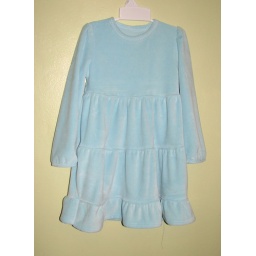
tiered dress in blue velour